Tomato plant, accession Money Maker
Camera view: vertical (180 deg); turntable rotation: 330 degrees
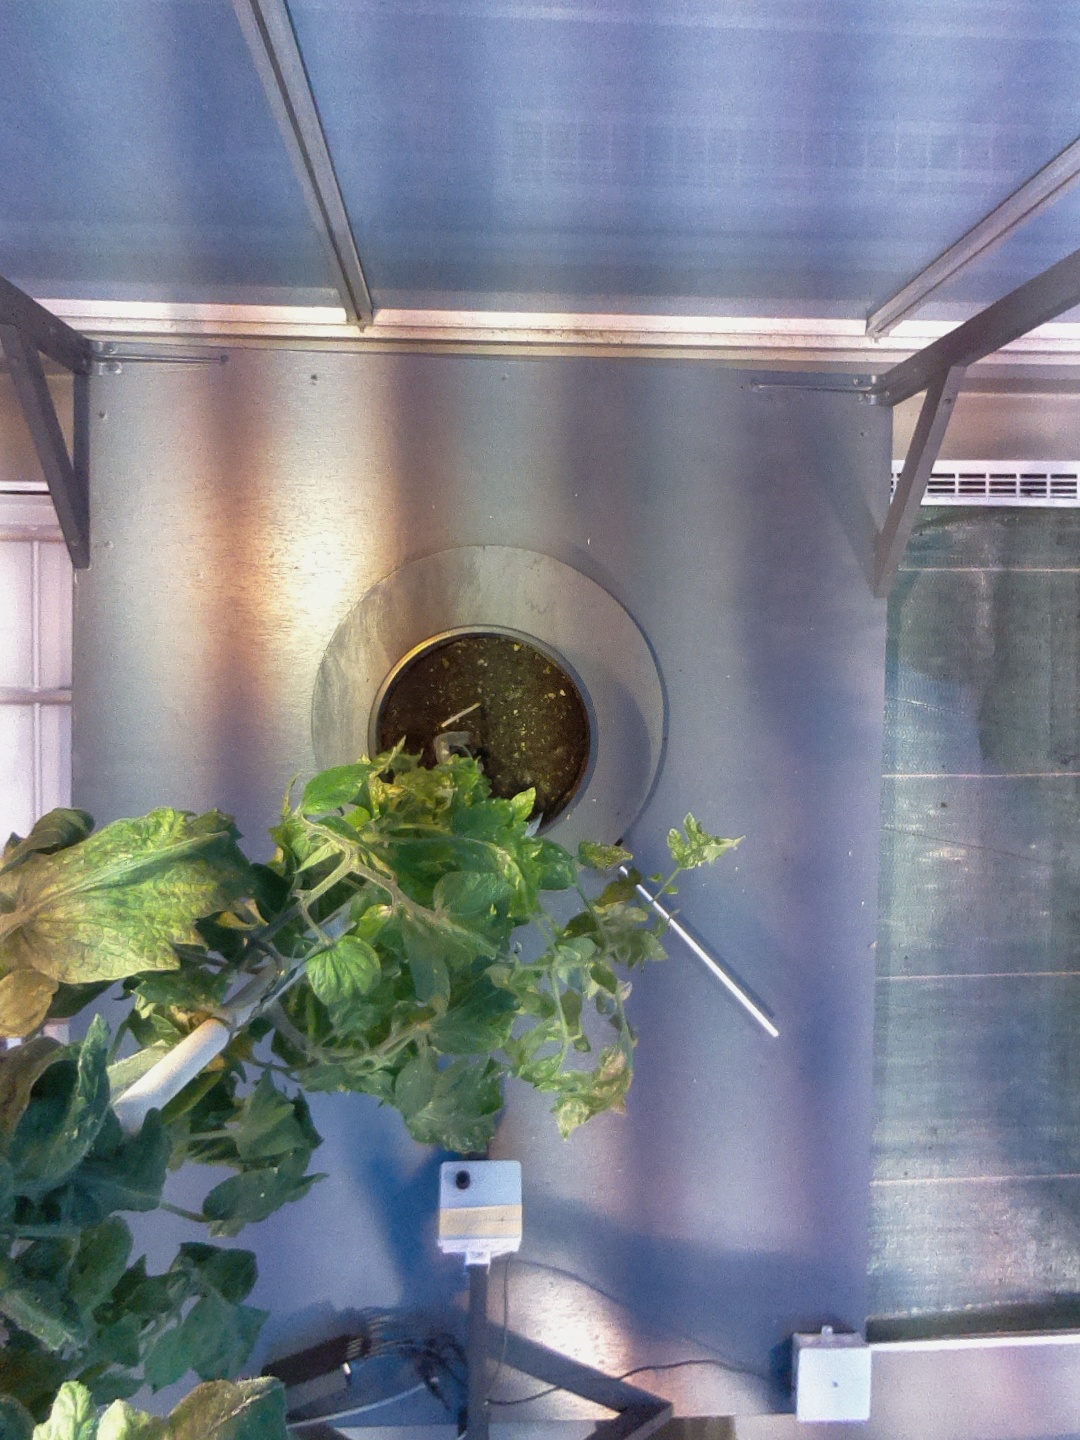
BBCH growth stage 75: 50%-60% of final fruit size